Vern Smith (journalist)

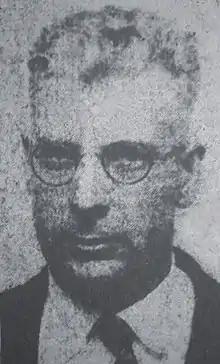
Vern R. Smith when posted to Moscow for "The Daily Worker" (6 August 1933).

Vern Ralph Smith (May 8, 1891 – October 27, 1978) was an American left-wing journalist who held editorial positions at several publications affiliated with the Industrial Workers of the World and the Communist Party USA (CPUSA). He is best known for his work as the Moscow correspondent for the CPUSA's newspaper, "The Daily Worker", during the mid-1930s.